Eva Turnová

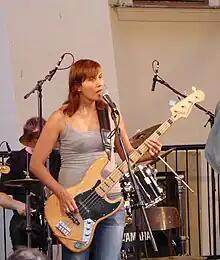
Eva Turnová with The Plastic People of the Universe in 2010

Eva Turnová (born 1964) is a Czech singer, songwriter, bass guitarist, teacher, translator and actress. Since 2001 she was a member of The Plastic People of the Universe. She left the band in 2015. Between 1995 and 2001 she was a member of DG 307. Her first husband was Czech actor David Matásek (divorced five years after the wedding). In 2008, she released her first solo album called "Eturnity".